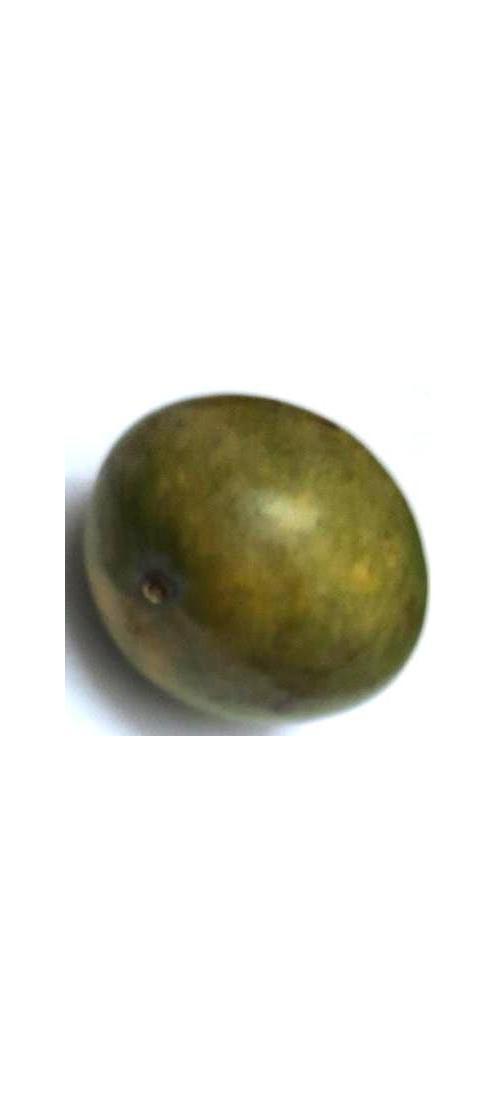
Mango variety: Rupali